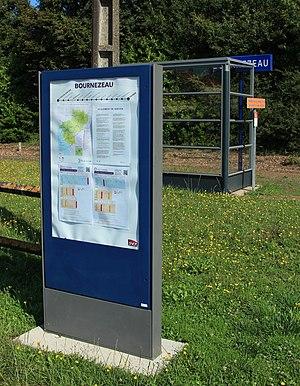
La gare de Bournezeau est une gare ferroviaire française de la ligne des Sables-d'Olonne à Tours, située sur le territoire de la commune de Bournezeau, dans le département de la Vendée, en région Pays de la Loire.